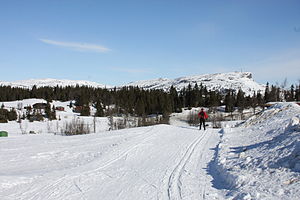
Skeikampen
Det er 150 km skiløjper rundt om Skeikampen, her set mod nord fra Austlid
Skeikampen er et norsk fjeld, og samtidig navnet på et vintersportssted øverst i Gausdalen, Innlandet fylke. Bebyggelsen ved foden af Skeikampen kaldes Skei.